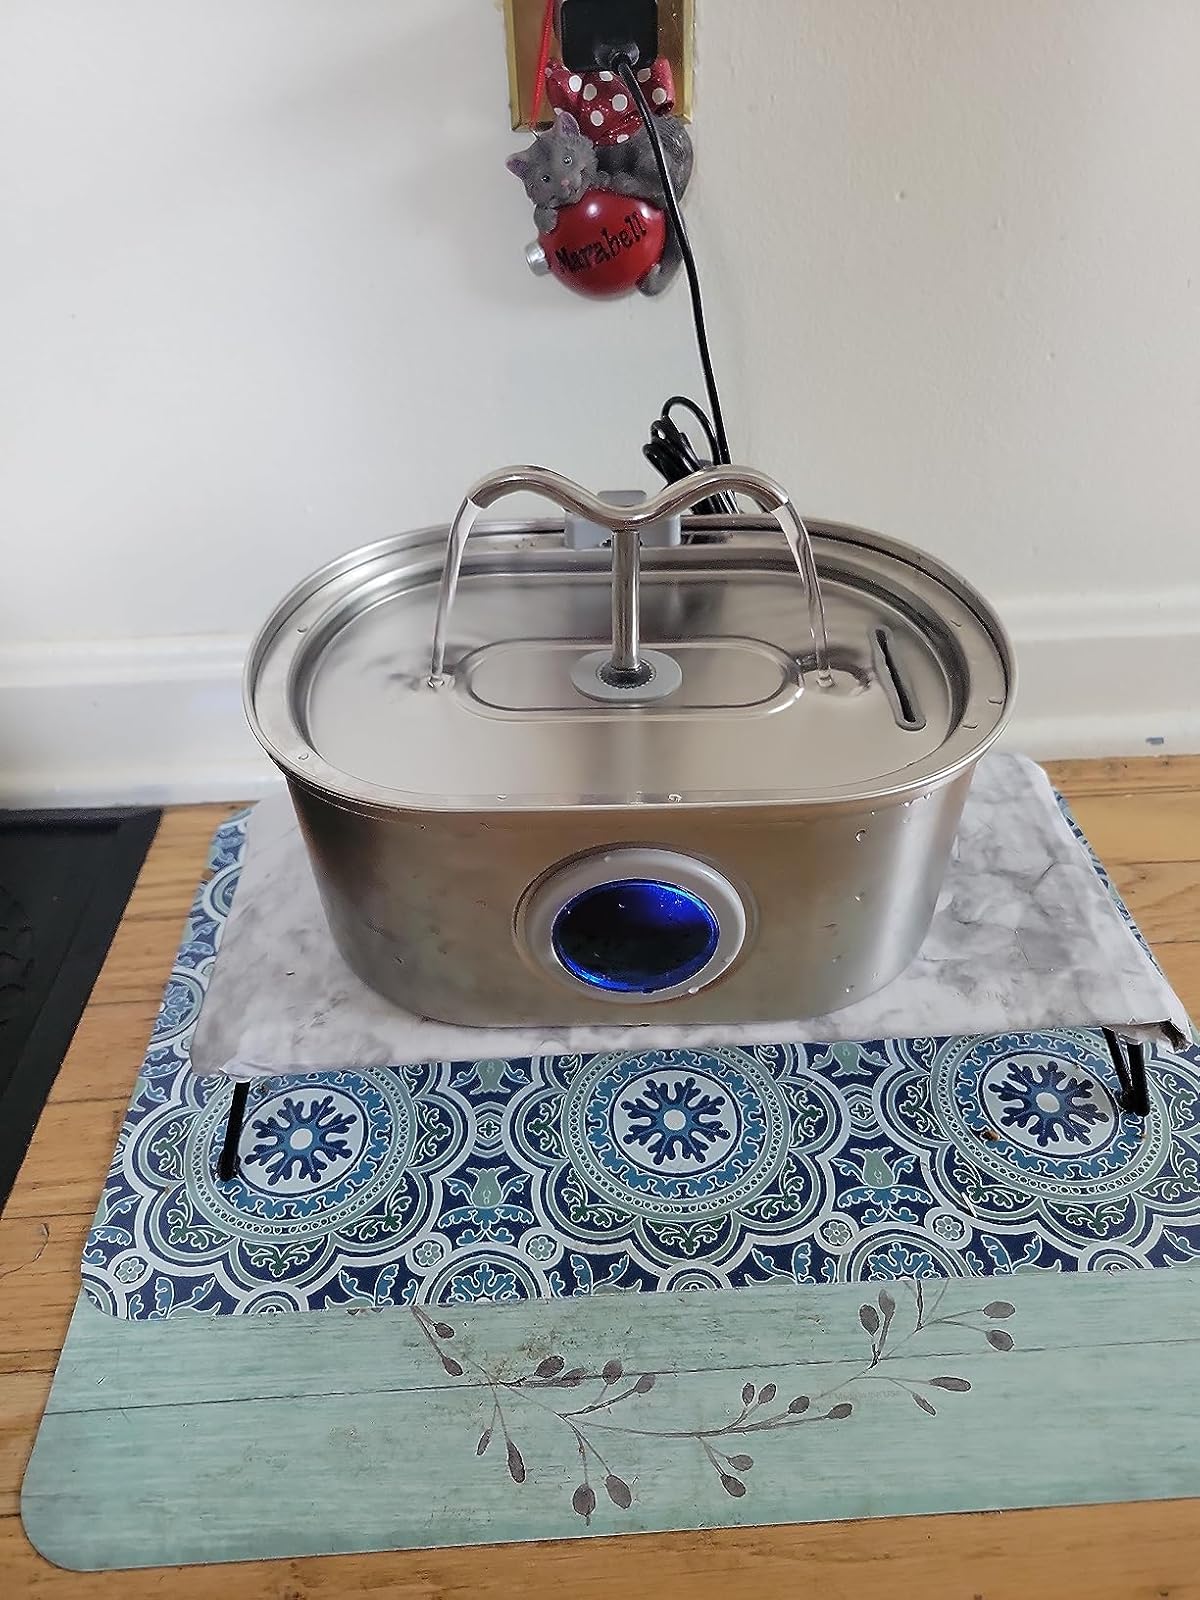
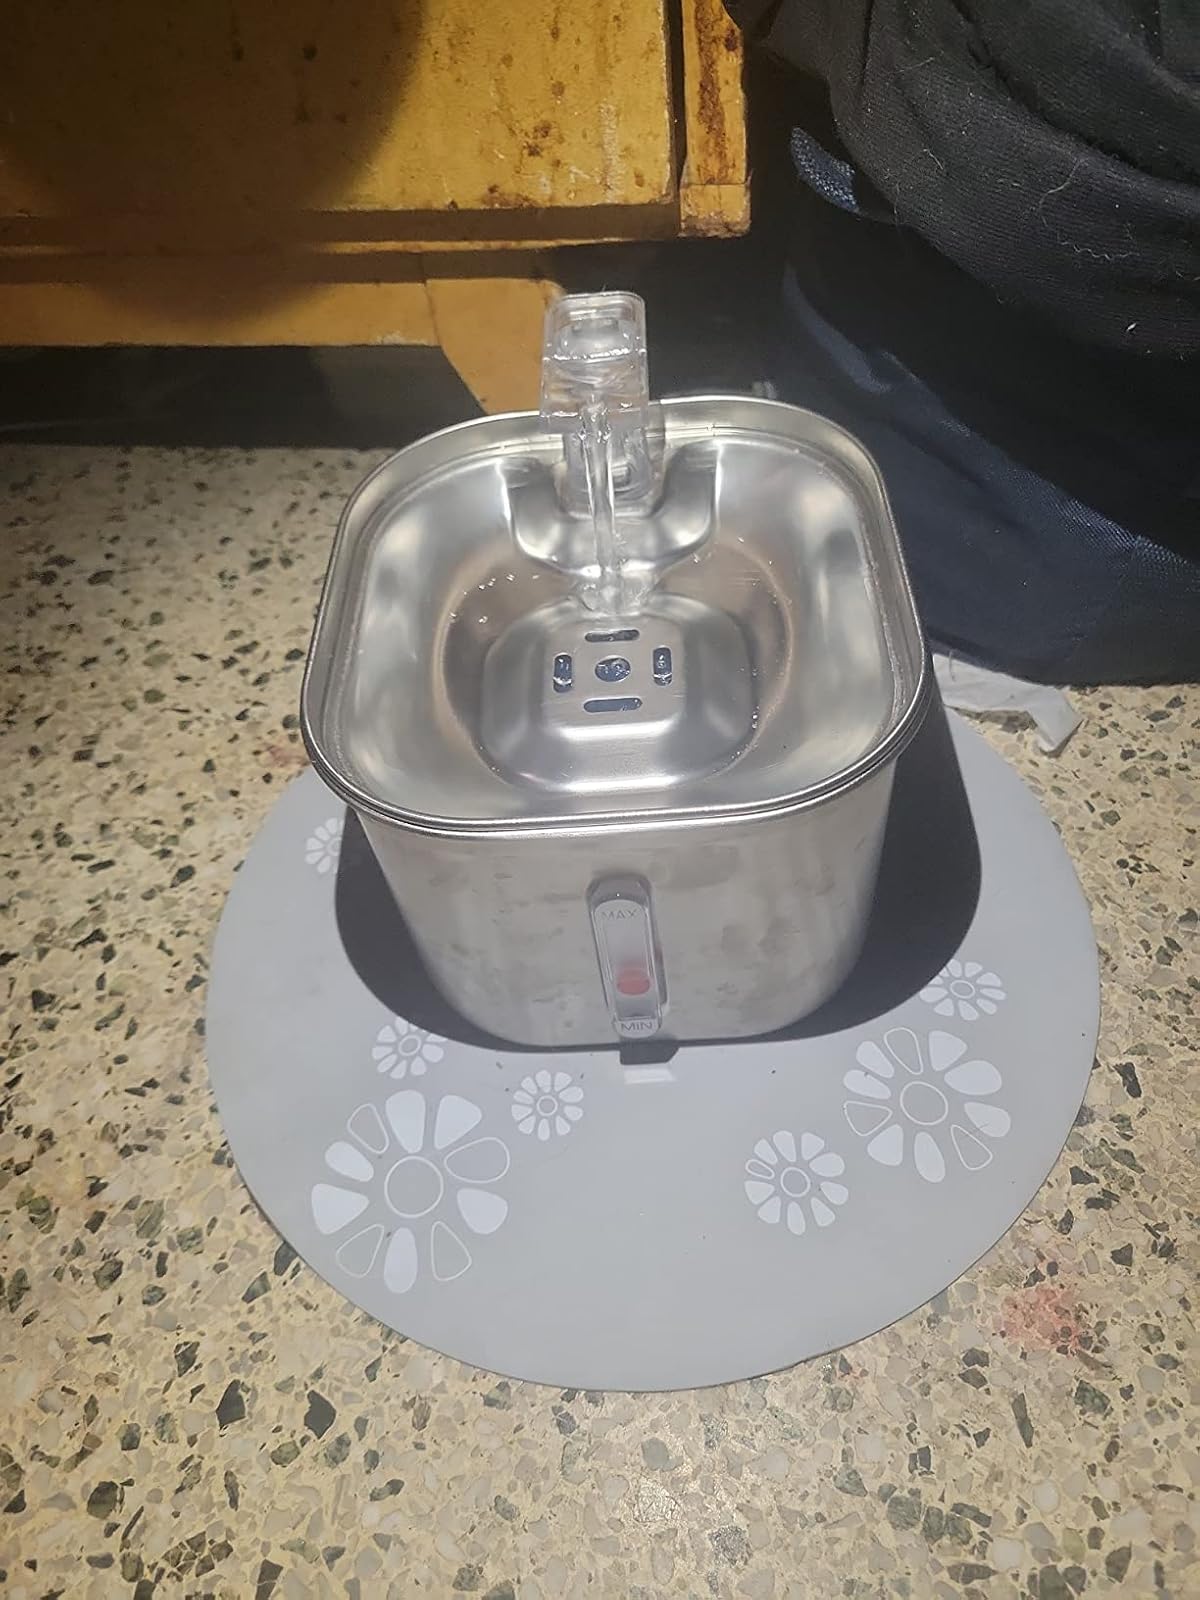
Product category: items_bowl
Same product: no